Bigeye sand tiger

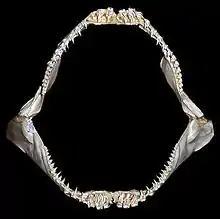
The teeth differ in shape in the bigeye sand tiger and in other, similar species.

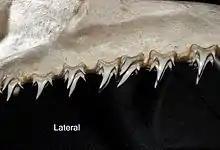
Lateral teeth

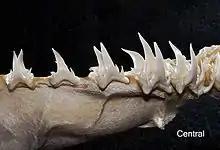
Central teeth

With its heavyset body, conical bulbous snout, and large mouth filled with protruding teeth, the bigeye sand tiger looks much like the better-known sand tiger shark. The large eyes lack nictitating membranes, and behind them are small spiracles. The corner of the mouth extends to behind the level of the eyes, and the jaws are highly protrusible. There are 34–43 upper and 37–46 lower tooth rows; these include zero to two rows of small teeth at the upper symphysis (jaw midpoint) and two to four more rows at the lower symphysis. In each half of the upper jaw, the teeth in the first and second rows are large, those in the third and sometimes fourth rows are small, and those in the rows after are large again. Each tooth has a narrow, awl-like central cusp flanked by one smaller cusplet on each side; this contrasts with the smalltooth sand tiger, which has two or three lateral cusplets on each side. There are five pairs of gill slits.